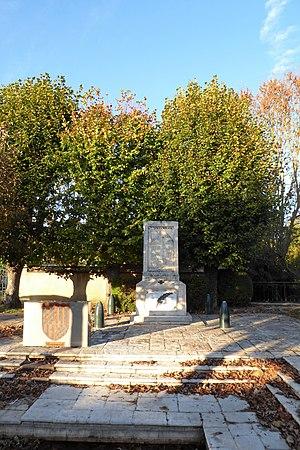
monument aux morts, Sainte-Gemme-Moronval, Eure-et-Loir, France.
Sainte-Gemme-Moronval est une commune française située dans le département d'Eure-et-Loir en région Centre-Val de Loire.